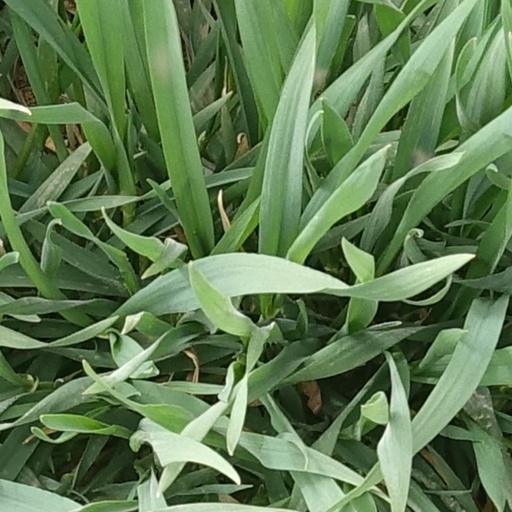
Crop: wheat